RuPaul's DragCon NYC

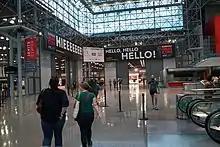
The entrance of RuPaul's DragCon in NYC in 2017

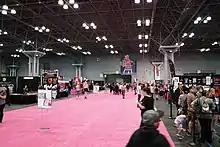
RuPaul's DragCon in NYC in 2017

RuPaul's DragCon NYC is an annual fan convention and expo of drag culture held in New York City, which debuted in September 2017. It is based on the successful RuPaul's DragCon LA which was launched in Los Angeles in 2015 billed as a “convention that celebrates ‘the art of drag, queer culture and self-expression for all’”. The NYC event is considered the "world's largest celebration of drag culture" with 100,000 attendees. The event is an outgrowth of the internationally successful "RuPaul's Drag Race", which generated "Drag Race Thailand", "RuPaul's Drag Race UK", "RuPaul's Drag Race All Stars," and Chile's "The Switch Drag Race". "RuPaul's Drag Race" and the two DragCons come from World of Wonder Entertainment (WOW), a production company based in Los Angeles. The first RuPaul's DragCon NYC was held in 2017 at the Javits Center, with over 40,000 attendees at the two-day all-ages event; it “garnered 687 million (online) impressions in 2018.” Based on the success of the original LA event, the NYC event expanded to three days in 2019: both had over 100,000 attendees in 2019.